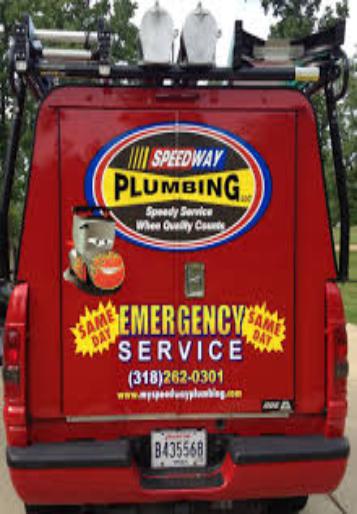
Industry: Transportation